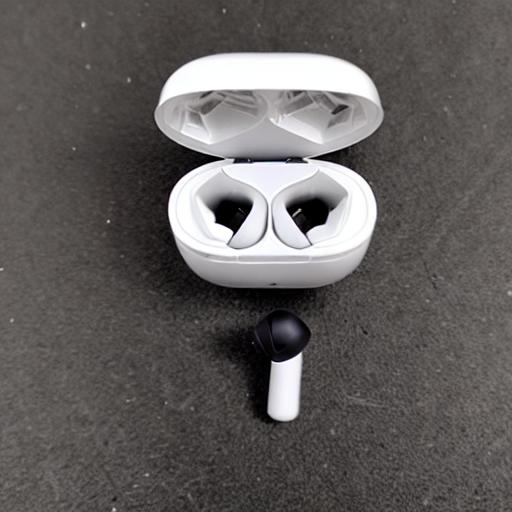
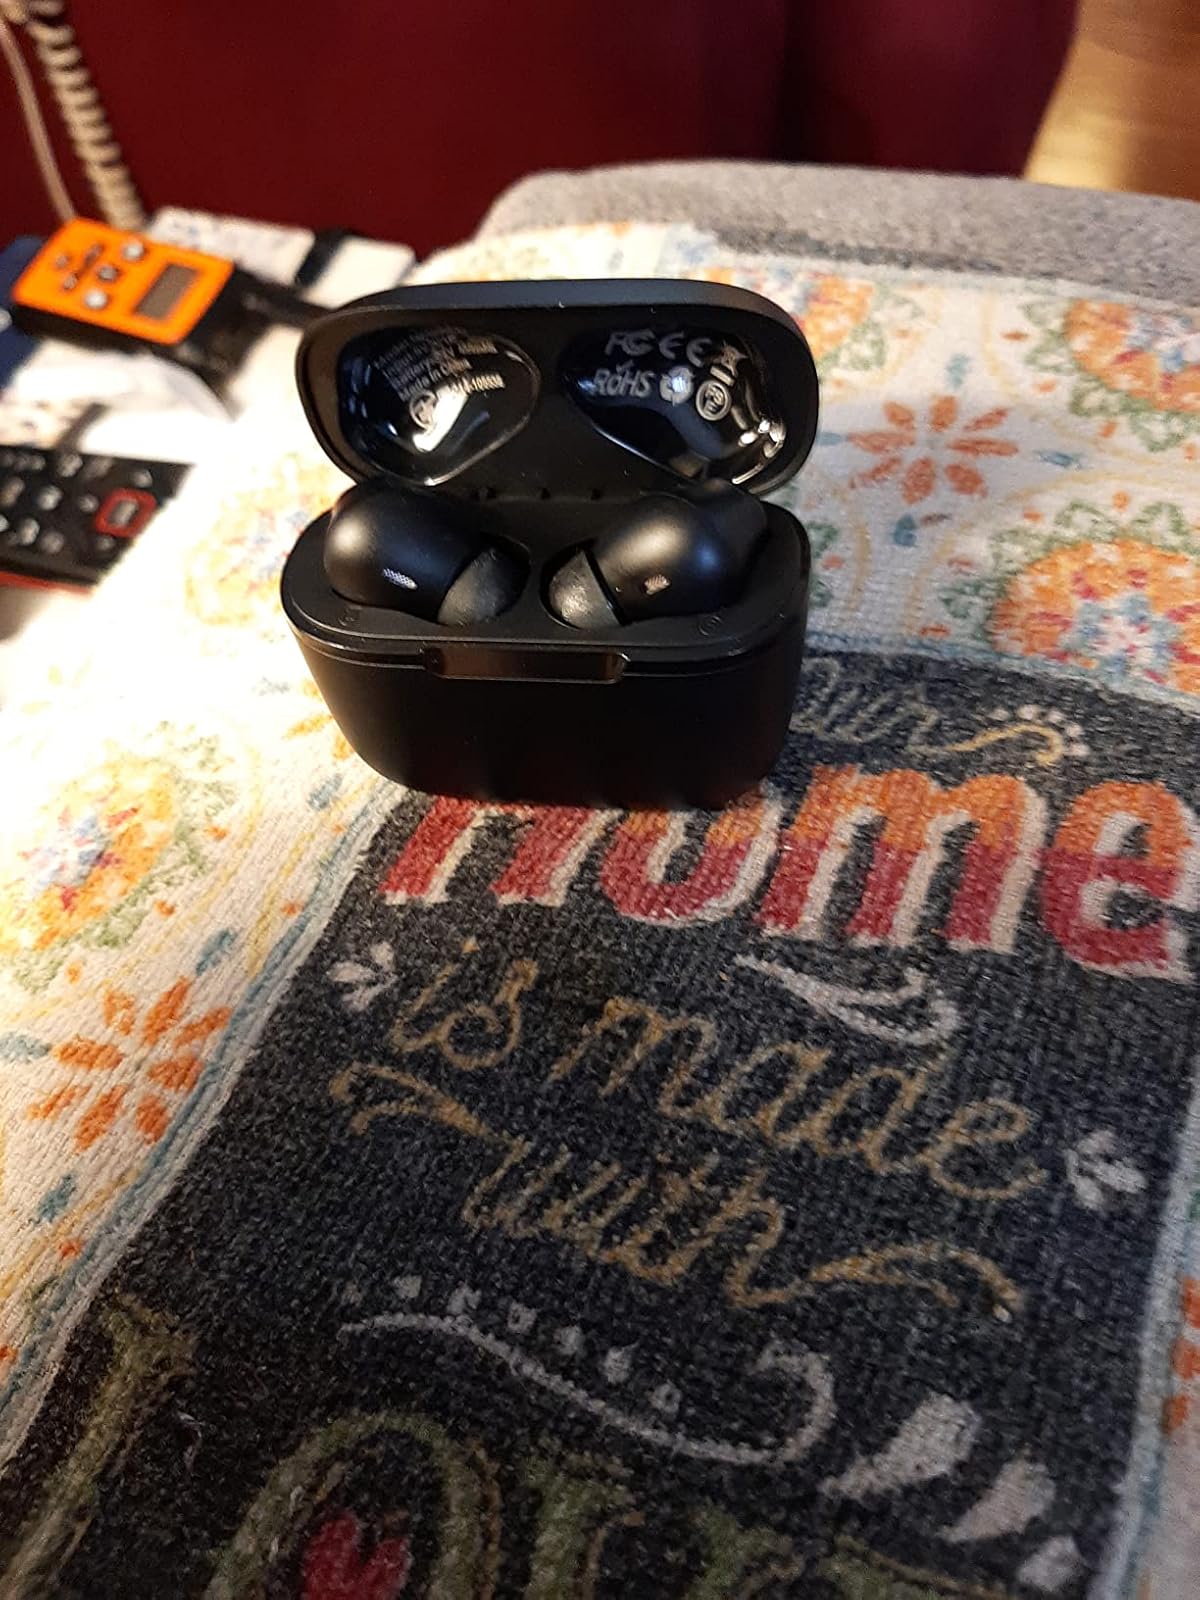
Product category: earbuds
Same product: no